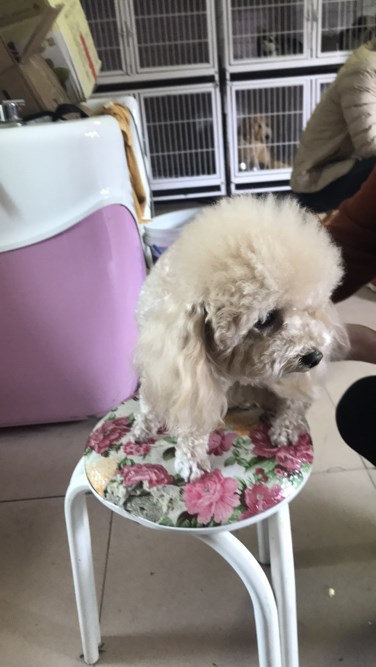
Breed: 7449-n000128-teddy